Octet (musical)

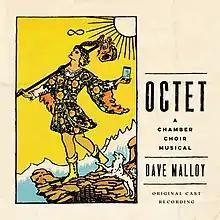
Original album cover art

Octet is a chamber choir musical written and composed by Dave Malloy and directed by Annie Tippe. The show "explores addiction and nihilism within the messy context of 21st century technology."